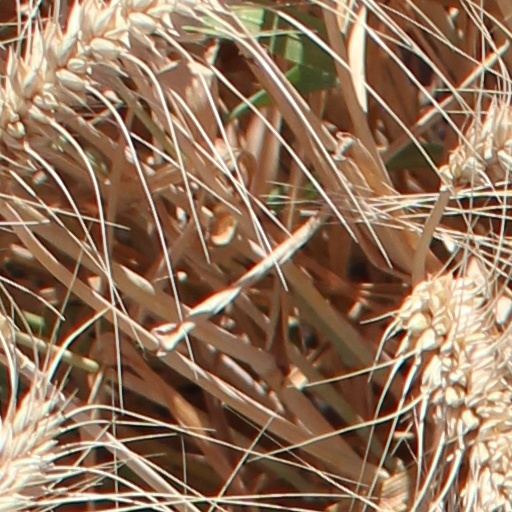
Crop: wheat